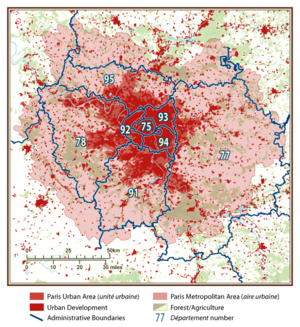
L’unité urbaine de Paris est une unité urbaine française centrée sur la ville de Paris. C'est la définition la plus courante de l'agglomération parisienne.
L'aire urbaine de Paris est une aire urbaine française centrée sur la commune de Paris. Il s'agit de la plus grande aire urbaine française, tant en superficie qu'en population, et de la quatrième plus grande aire urbaine d'Europe en population derrière Moscou, Istanbul et Londres.